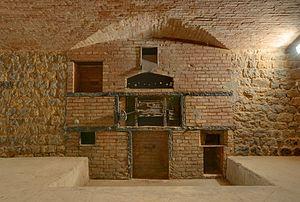
Le fort du Mont-Bart est un fort de l'Est de la France, construit entre 1874 et 1877 par l'entreprise Adrien Hallier.